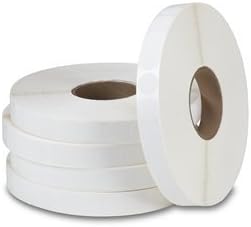
White 1" Horizontal Perf Wafer Tab Seals
Category: Office Products
1 Inch Round Horizontal Perf White Circle Label / Wafer Seals 5000 Labels per Roll
Features: 5,000 tabs per roll | Perfect for warehouse and date coding applications | Great for new postal tab / wafer seal requirements | Uses permanent adhesive with temperature range of -20 to +80 celcius | 3 inch core diameter